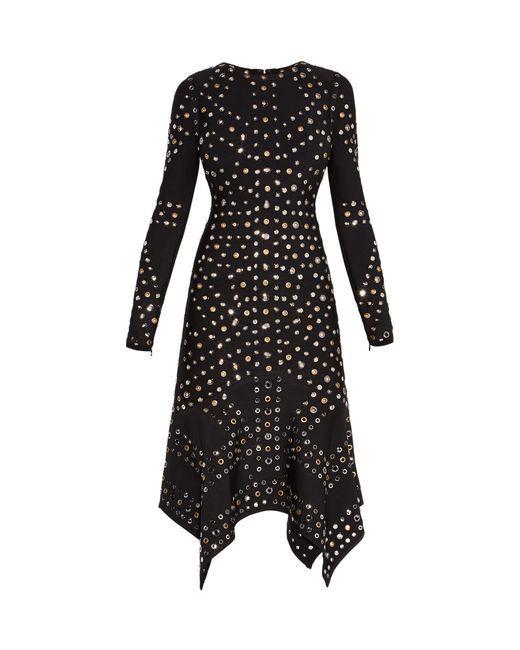
Schwarzes bedrucktes Kleid mit vollem Ärmel für Damen